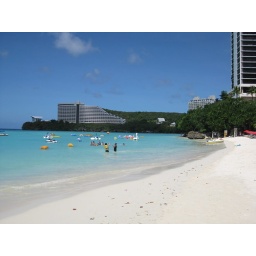
the beach in Guam. sand was like powder.